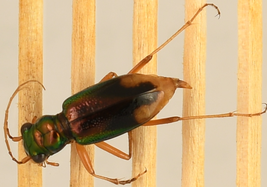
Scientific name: Tetracha carolina
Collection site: Talladega National Forest NEON (TALL), plot TALL_003